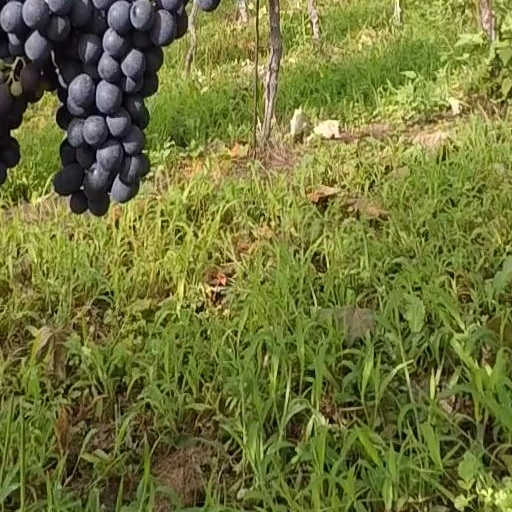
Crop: grape